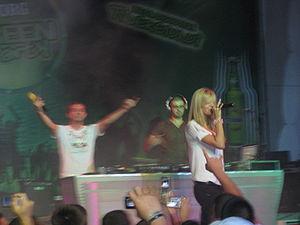
Activ est un groupe de musique dance-pop roumain depuis 1999 fondé par les producteurs Avi et Rudi.